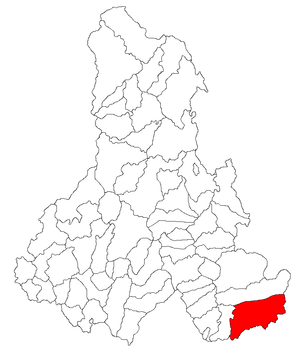
Plăieșii de Jos est une commune roumaine du județ de Harghita, dans Pays sicule, dans la région historique de Transylvanie. Elle est composée des cinq villages suivants: